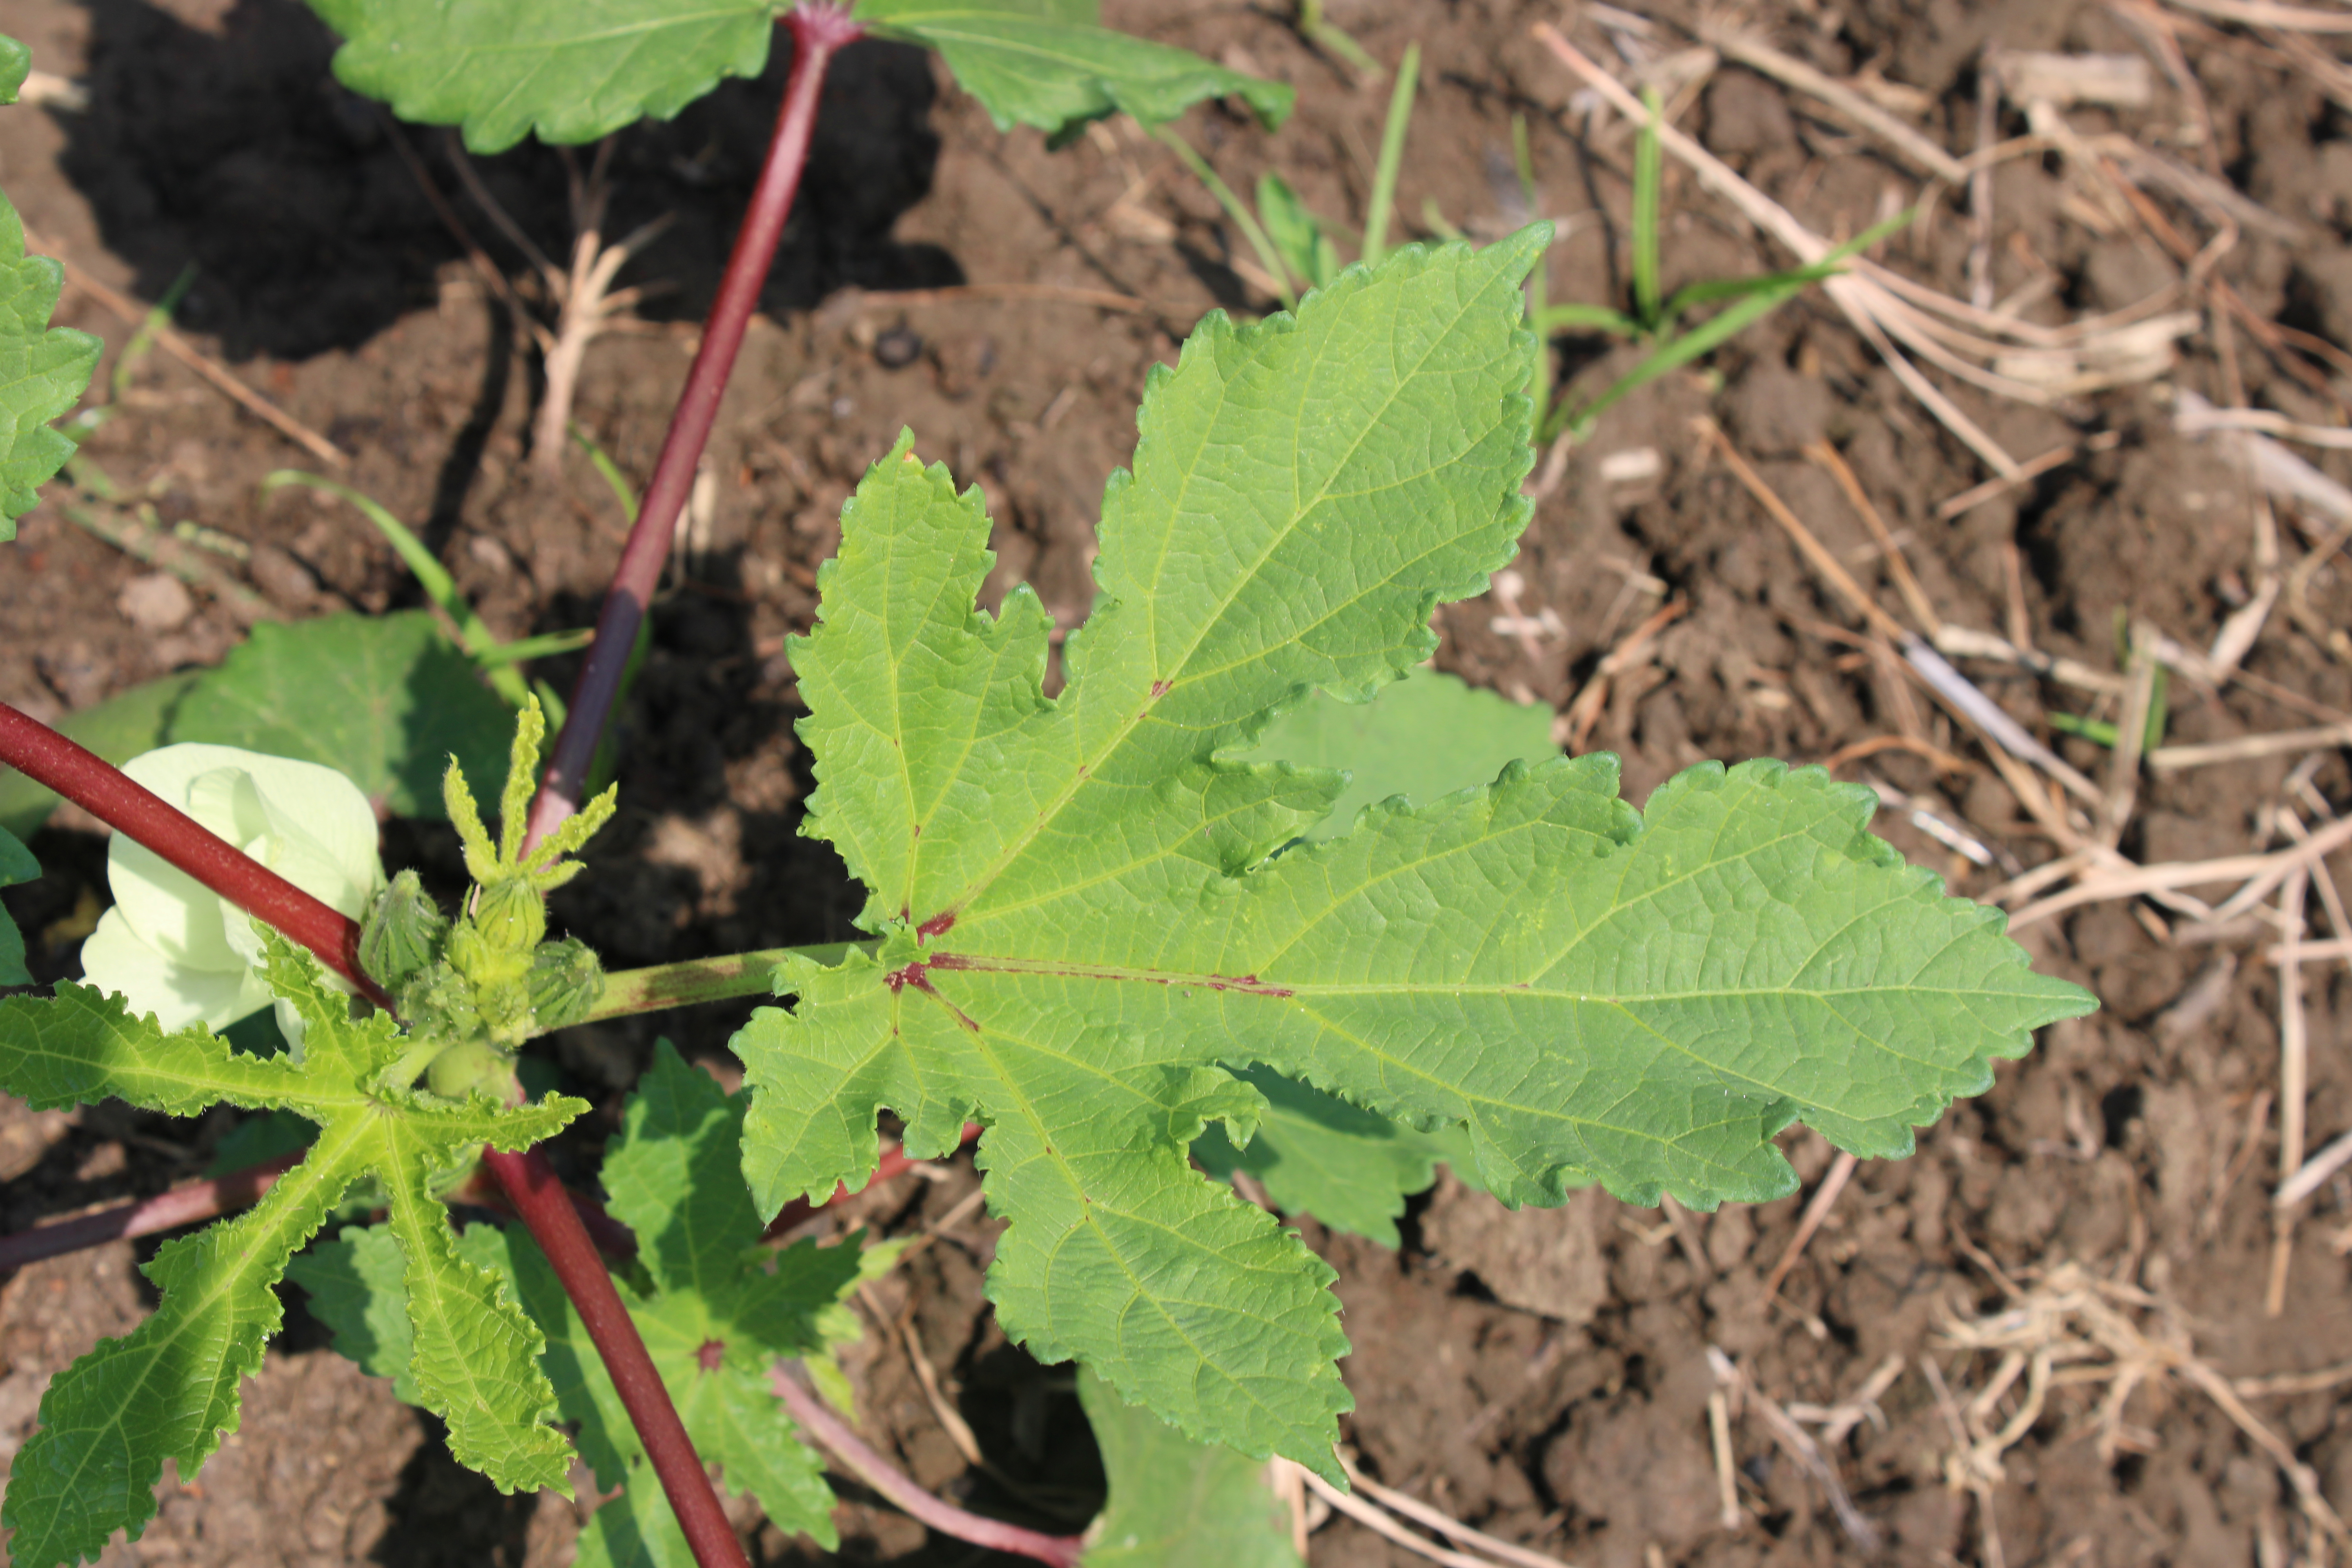
Label: Healthy